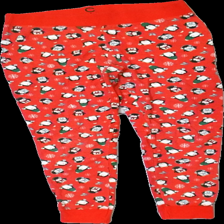
View: front
Type: Pajamas
Category: Ladies
Brand: Cubus
Colors: Red, Black, White, Multicolor
Material: 60% cotton 40% polyester
Pattern: Animal print
Cut: Regular
Size: M
Season: Winter
Damage location: middle center
Damage 2 location: bottom right
Damage 3 location: top right
Price range: <50
Recommended usage: Export
Description: röda pyjamas byxor med pingviner och snöflingor, noppriga